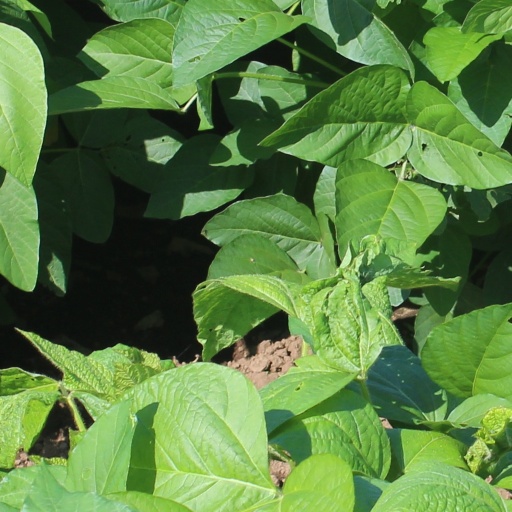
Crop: soybean